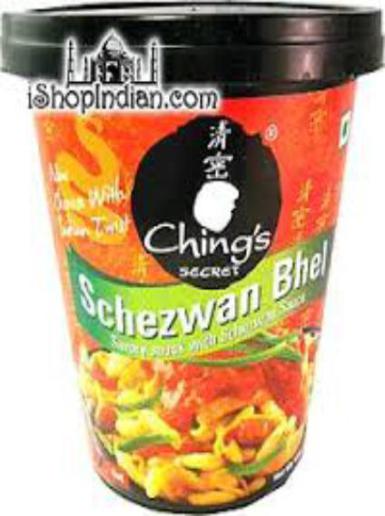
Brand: ching's secret
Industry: Food